Women in Mexico

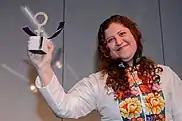
Imelda Marrufo Nava receiving the Anne Klein prize in 2014.

In the realm of contemporary Mexican art, notable female artists have made significant contributions to the cultural landscape. Ángela Gurría marked a historic milestone as the first woman elected to the esteemed Academia de Artes (Academy of Arts), underscoring her pioneering role in the field. Carmen Parra's artistic oeuvre is distinguished by its engagement with pressing social and political concerns, particularly advocating for women's rights through her work. Verónica Ruiz de Velasco has garnered recognition for her vivid and emotive paintings, which frequently delve into themes of nature, spirituality, and the rich tapestry of Mexican culture.